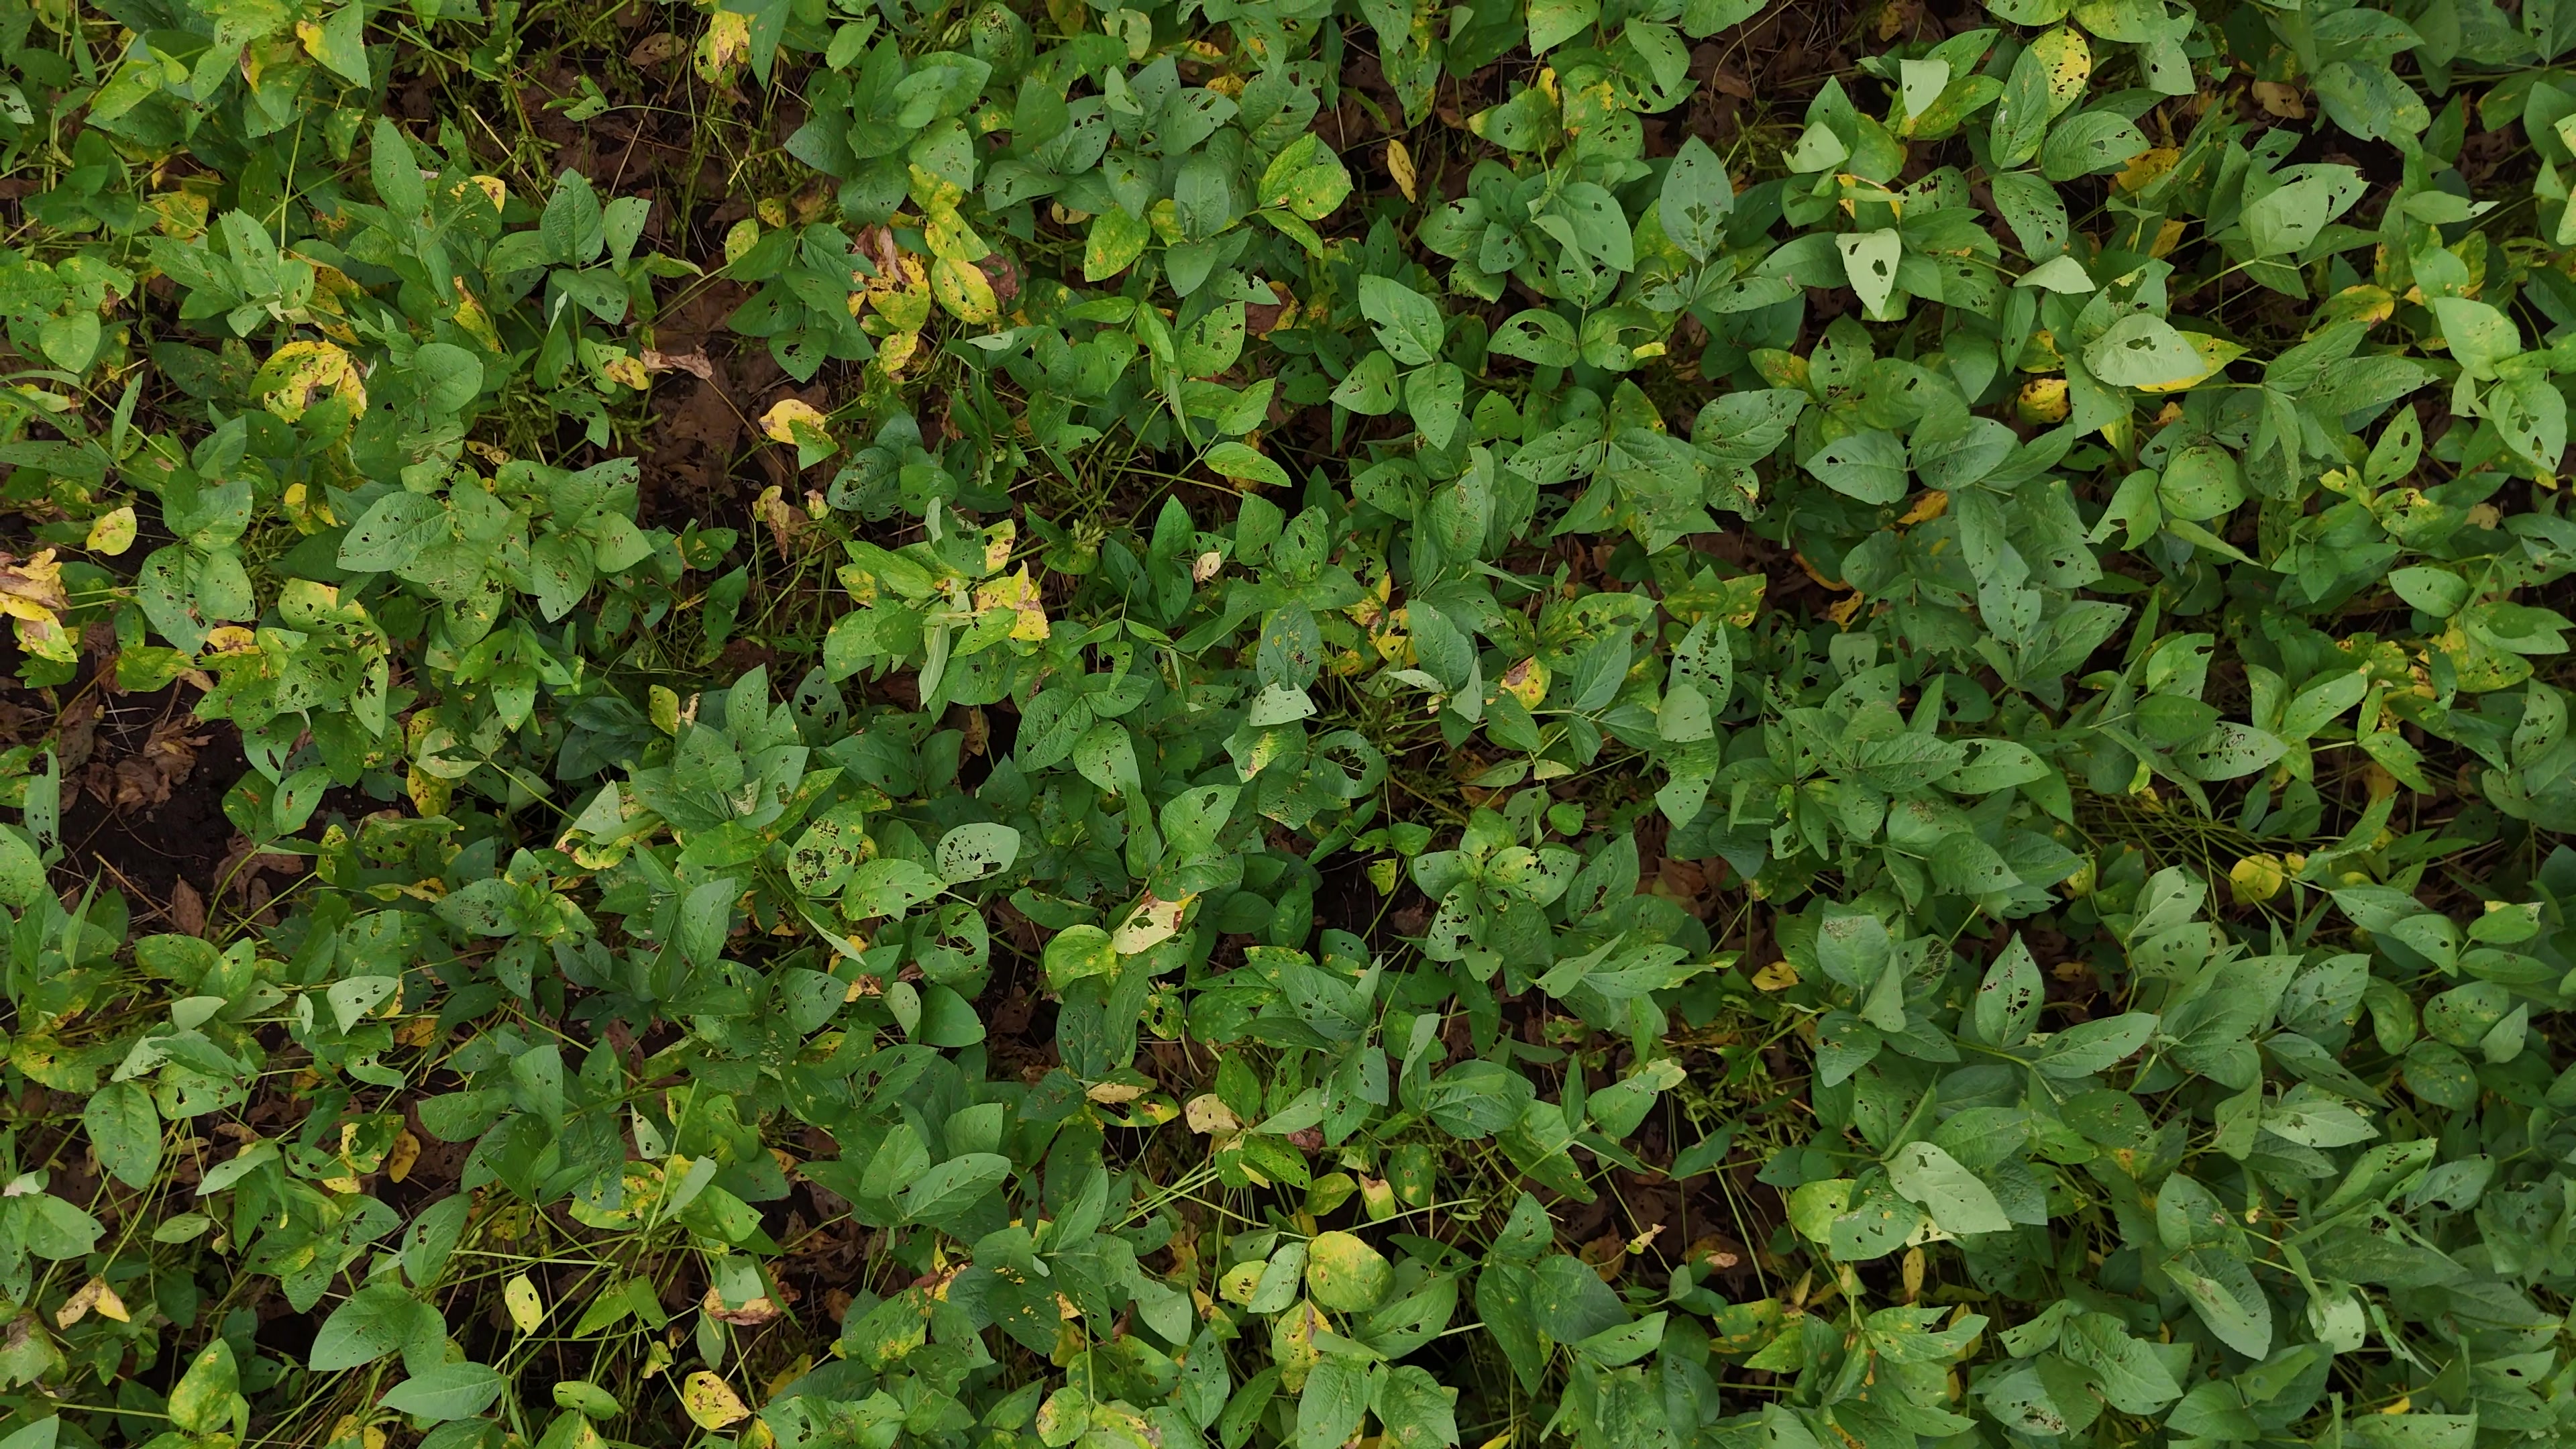
Label: Rust